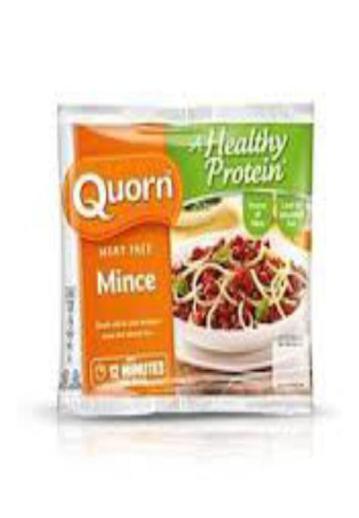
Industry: Food